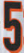
Number: 5